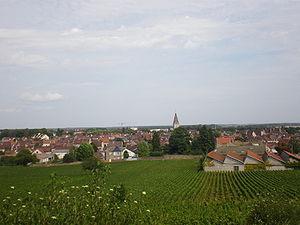
Vue de Nuits-Saint-Georges dans une côte